National Polytechnic School (Ecuador)

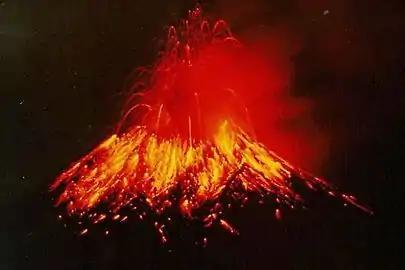
Tungurahua spewing hot lava and ash at night (1999)

In Ecuador, the National Polytechnic School department provides monitoring of volcanic activity in this mountainous Andean nation. Cotopaxi is a stratovolcano in the Andes Mountains, located about south of Quito, Ecuador, South America. It is the second highest summit in the country, reaching a height of . Some consider it the world's highest active volcano, while others give this status to the considerably higher Llullaillaco, which most recently erupted in 1877 and is one of Ecuador's most active volcanoes. Since 1738, Cotopaxi has erupted more than 50 times, resulting in the creation of numerous valleys formed by lahars (mudflows) around the volcano.